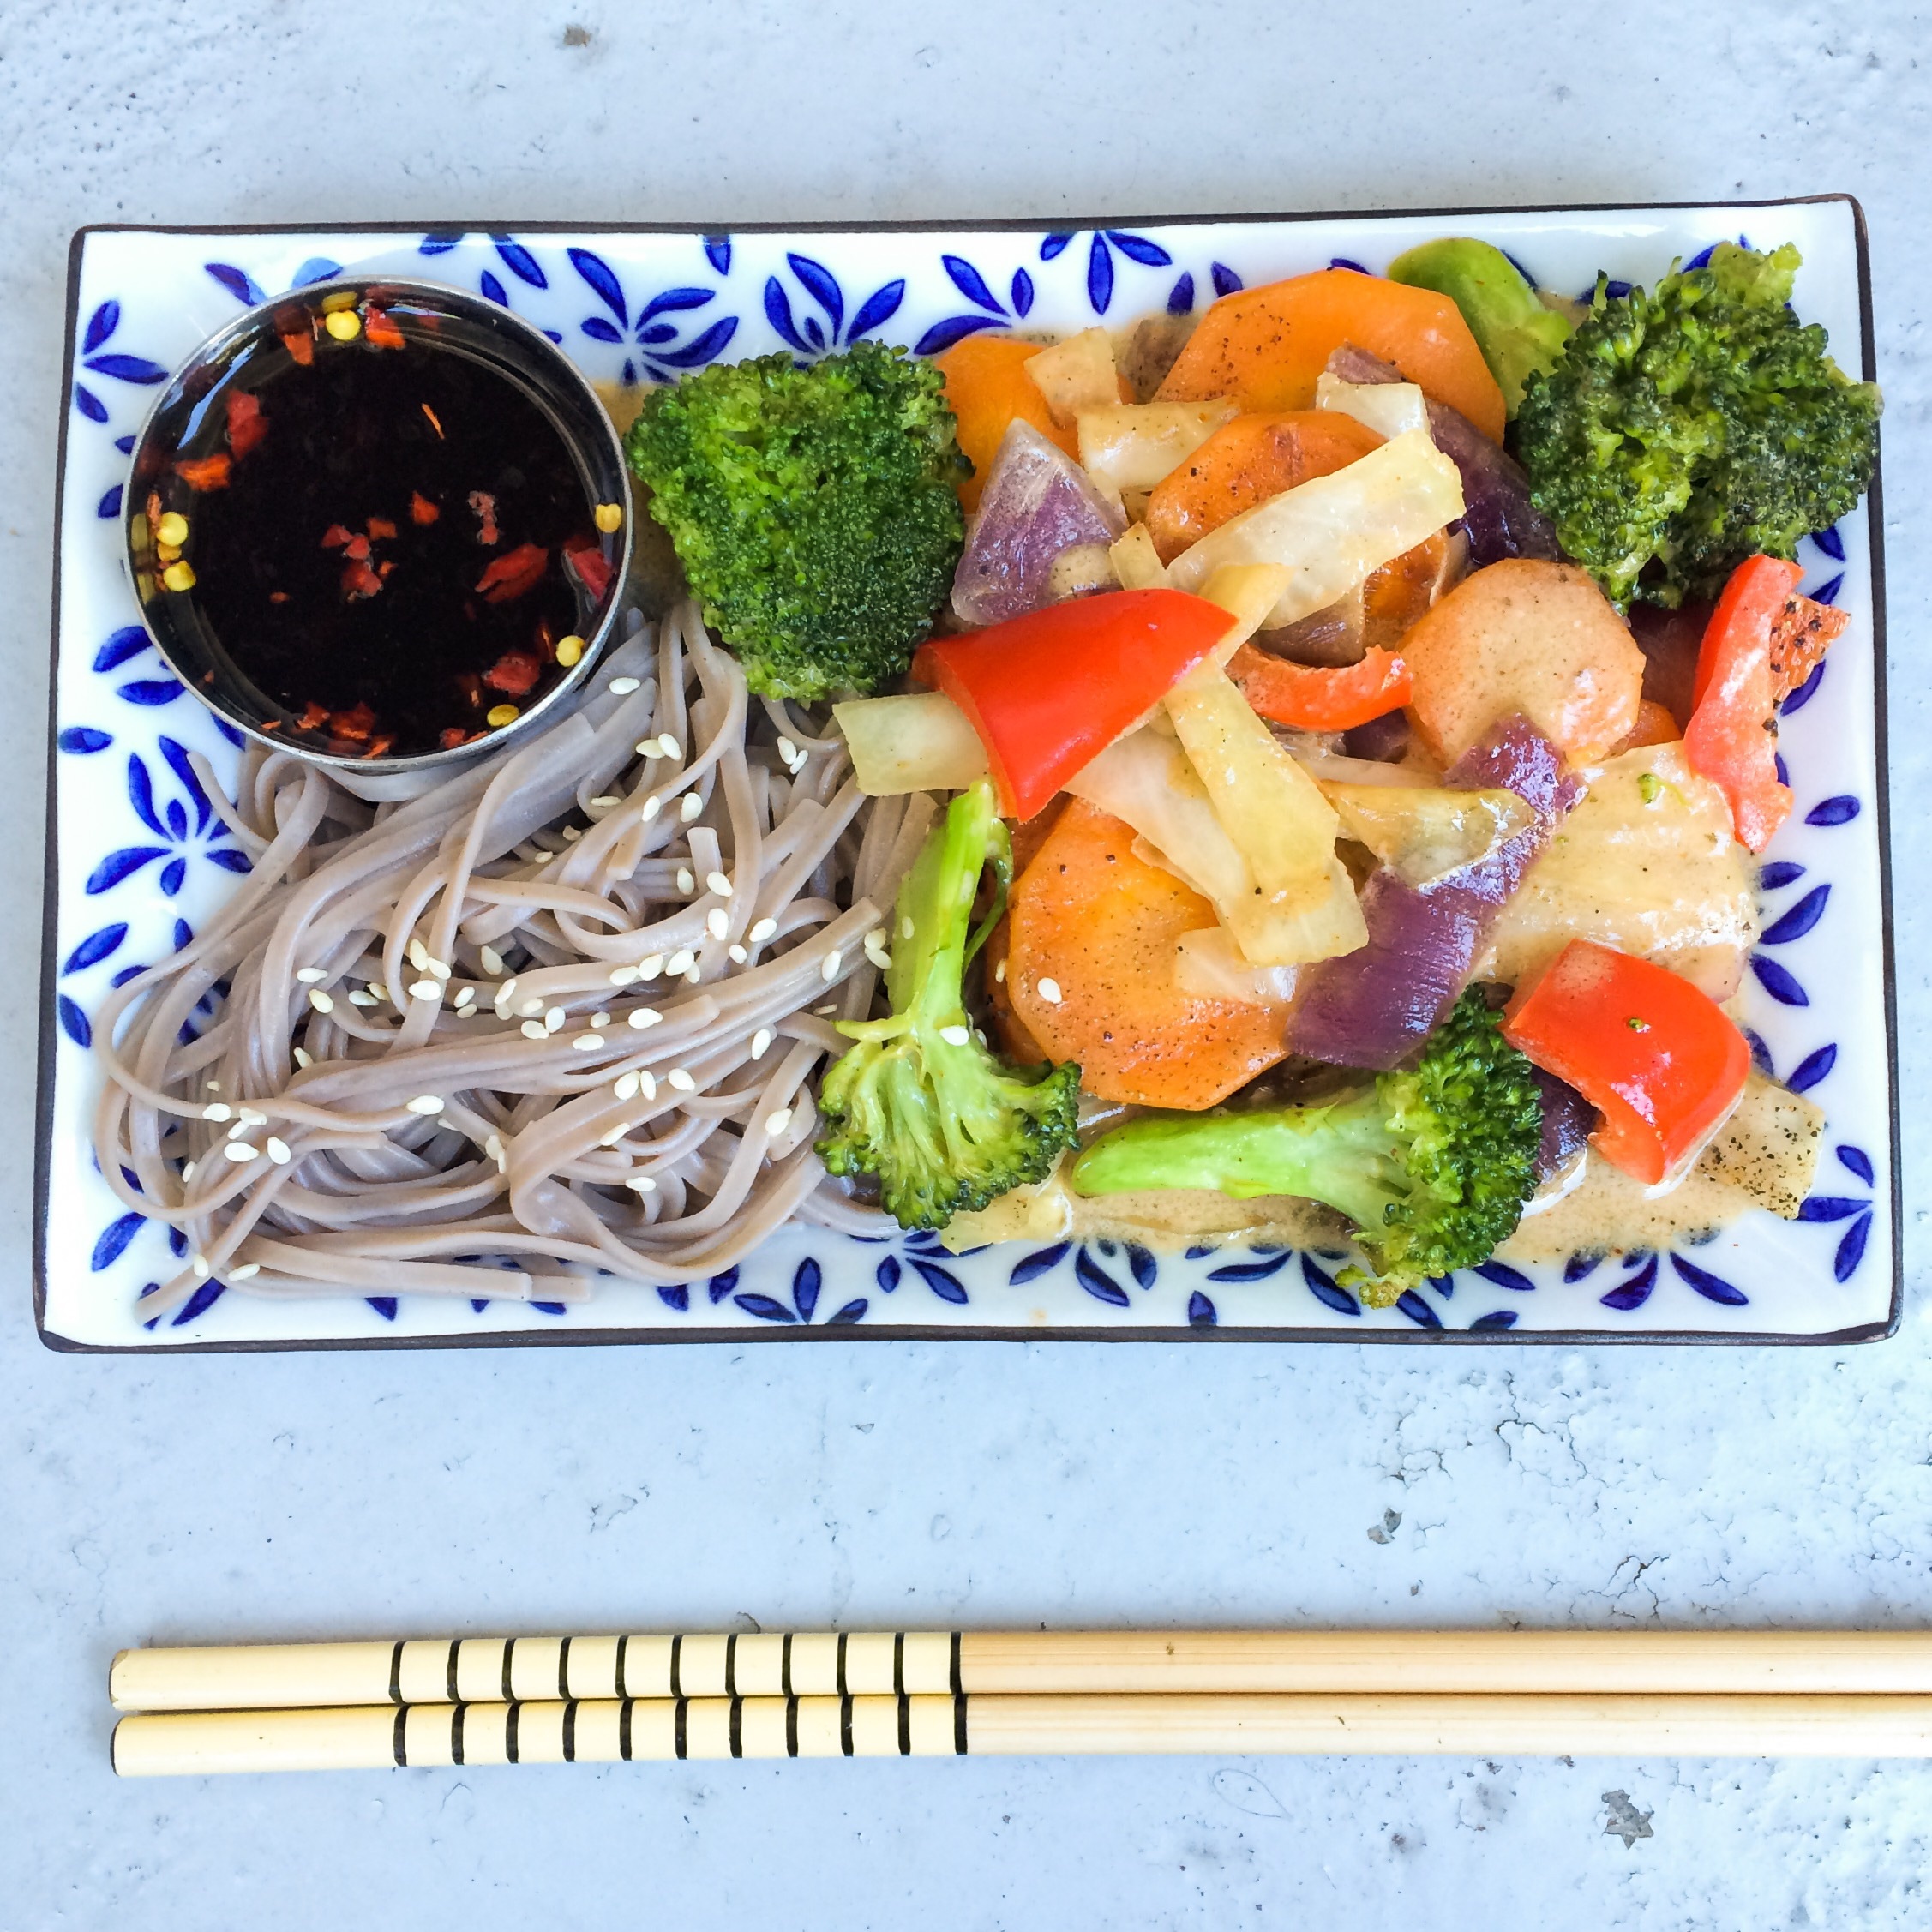
asian, dish, meal, food, cooking, produce, fish, lunch, cuisine, health, barrel, eco, asian food, noodles, mat, vegetables, vegetarian, vegetarian food, organic, sticks, bento, useful, gluten free, japanese cuisine, organicfood, wook